Seattle Public Utilities

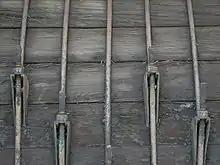
Closeup view of a section of the wooden pipe that brought Cedar River water to Seattle from 1930 to 1991. Metal bands hold the pipe together. This section is now on display in Maple Valley, Washington.

Seattle Public Utilities (SPU) is a public utility agency of the city of Seattle, Washington, which provides water, sewer, drainage and garbage services for 1.3 million people in King County, Washington. The agency was established in 1997, consolidating the city's Water Department with other city functions.